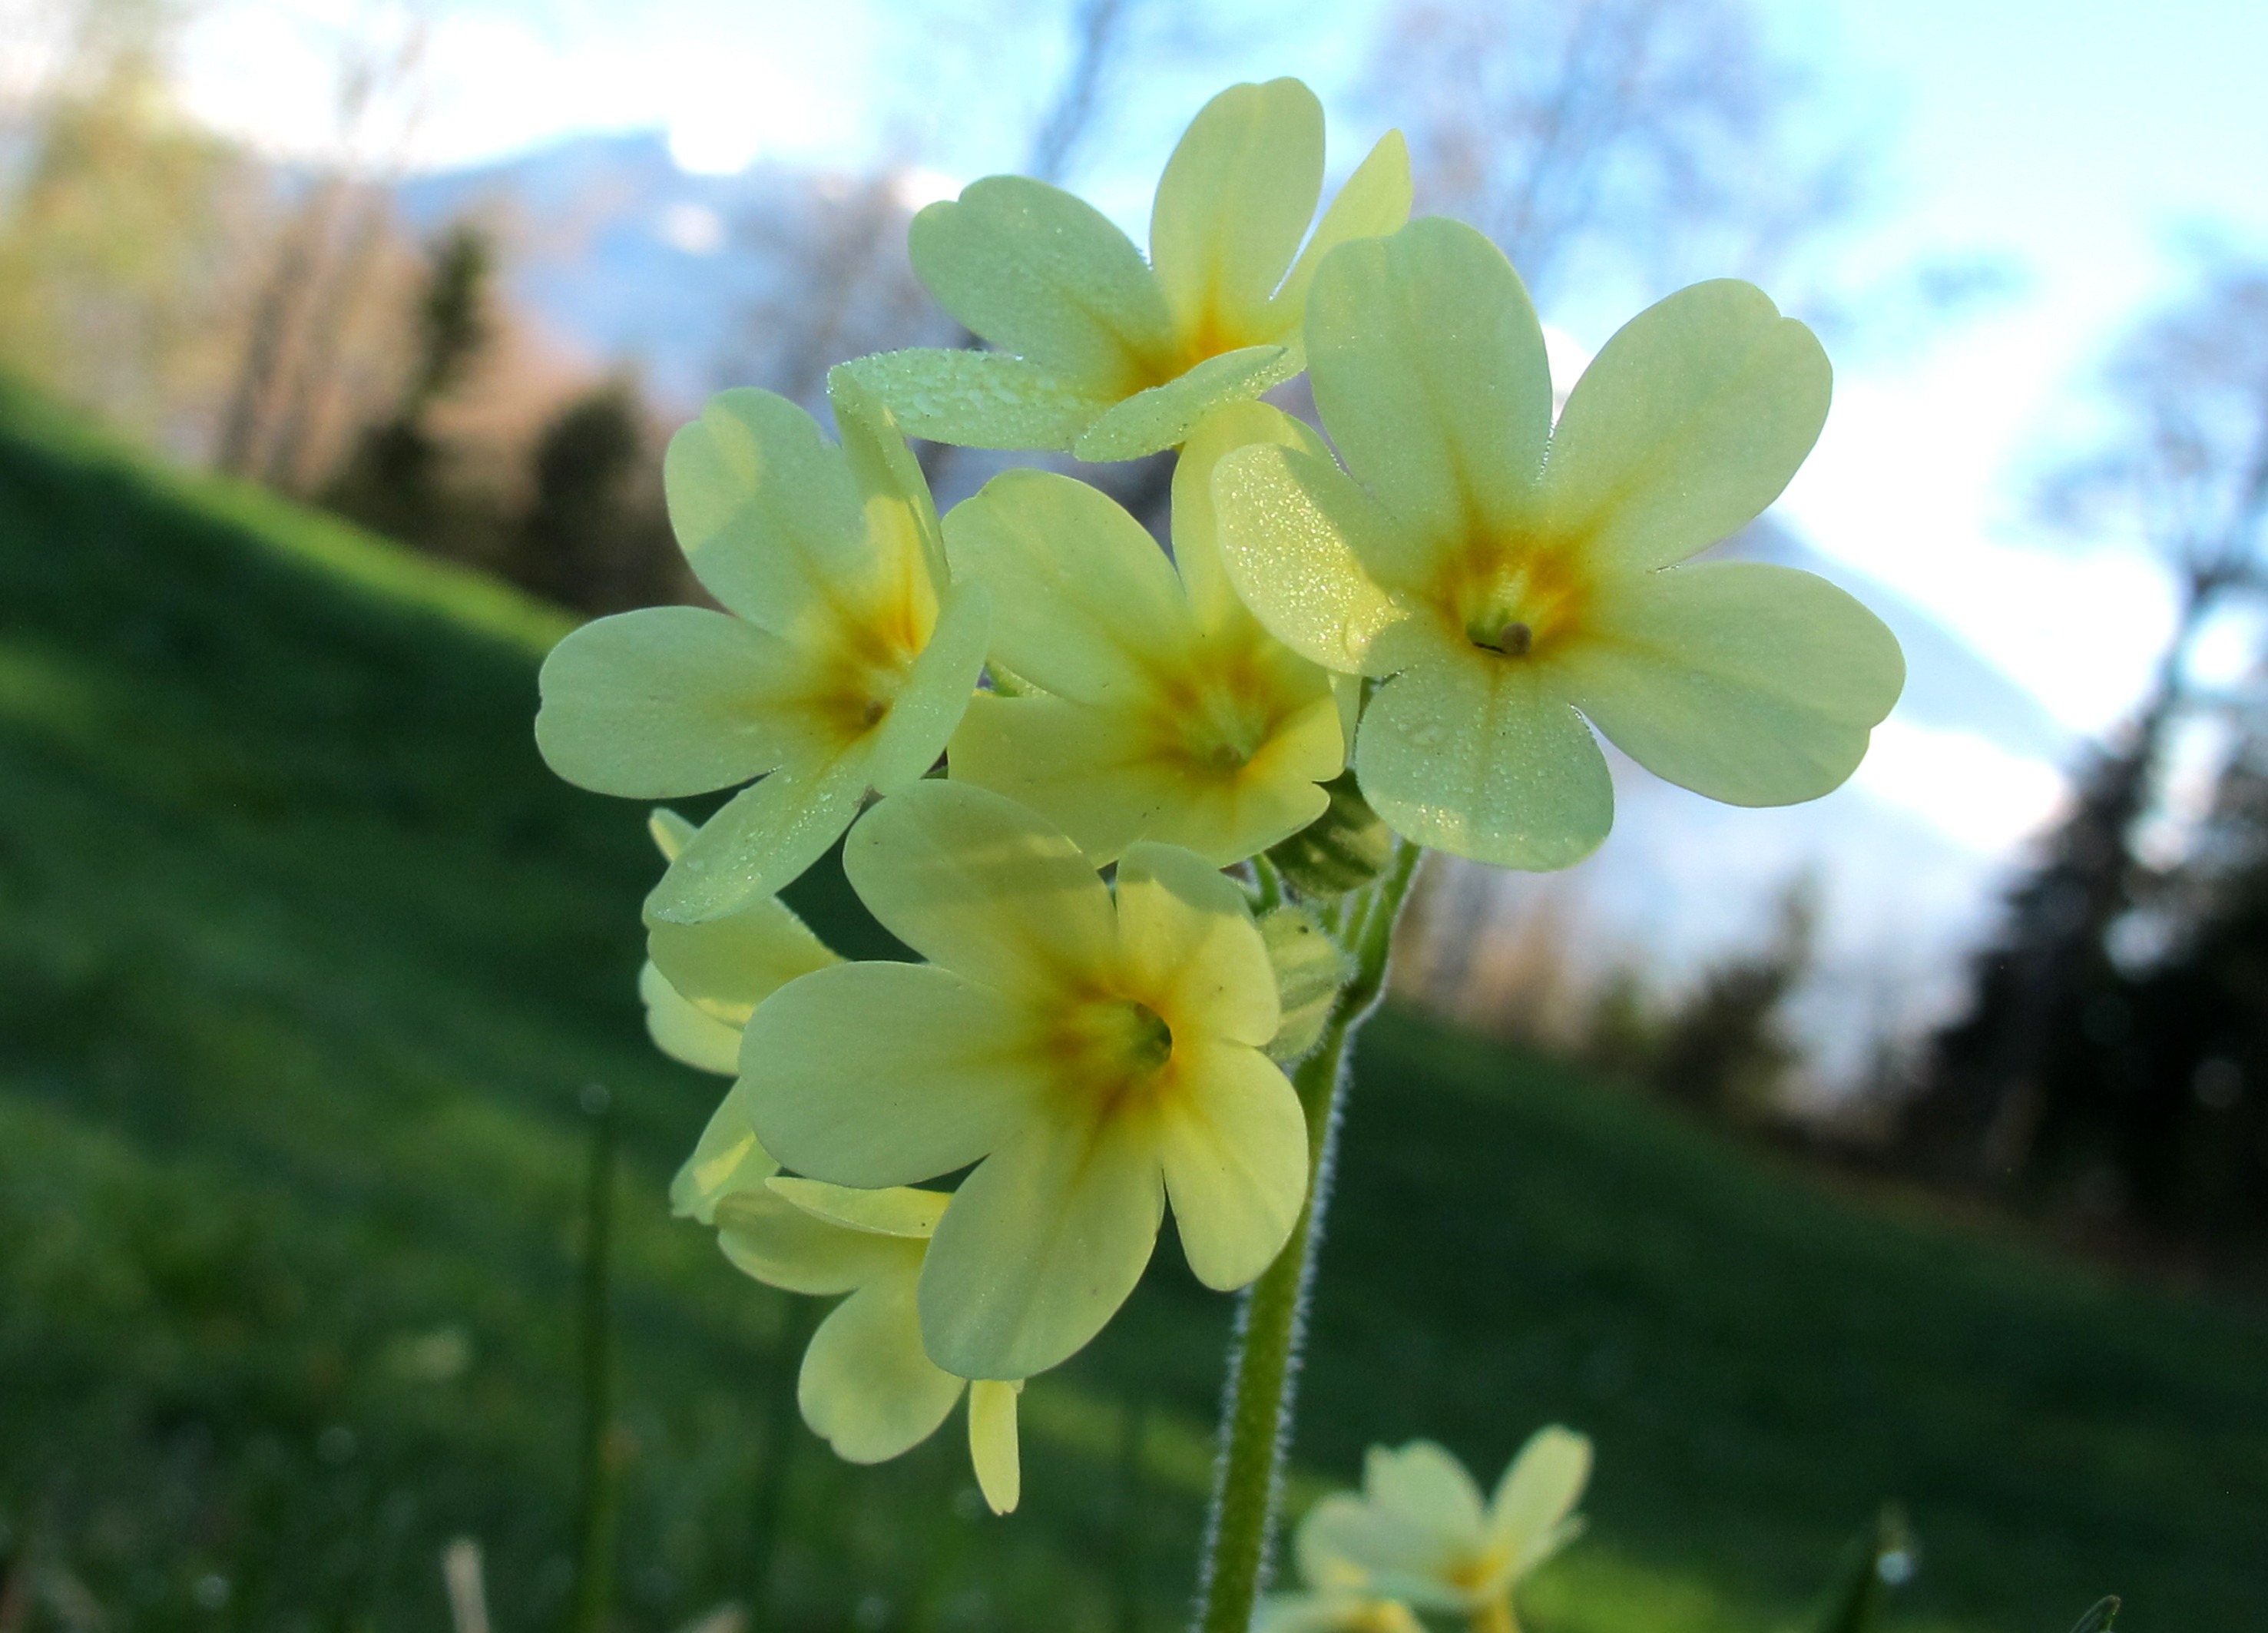
nature, blossom, plant, sunlight, flower, petal, bloom, green, botany, yellow, flora, wildflower, pointed flower, shrub, frisch, spring flower, cowslip, macro photography, live new, jasmine, flowering plant, new beginning, land plant